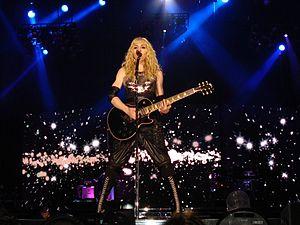
Le Sticky and Sweet Tour est la huitième tournée mondiale de la chanteuse américaine Madonna, faisant la promotion de son onzième album, Hard Candy. La tournée a débuté le 23 août 2008 à Cardiff, Royaume-Uni, et s'est achevé le 2 septembre 2009, à Tel Aviv, Israël. Elle a visité quatre continents, dont l'Europe, l'Amérique du Nord, l'Amérique du Sud et l'Asie, pour un total de 86 dates. Cette tournée marque également la première collaboration de Madonna avec Live Nation. Les dates furent annoncées en février 2008 pour les étapes américaines et européennes. La tournée devait initialement se rendre en Australie mais cette étape fut par la suite abandonnée en raison de causes budgétaires. C'est la costumière de Madonna, Arianne Philips, qui confectionne une fois de plus les costumes, avec l'aide d'autres créateurs.